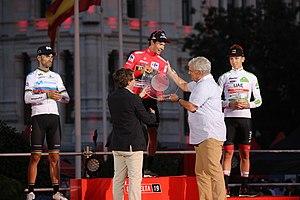
Primož Roglič, né le 29 octobre 1989 à Trbovlje, est un sauteur à ski et coureur cycliste slovène. Il est membre de l'équipe Jumbo-Visma. Roglič a commencé sa carrière en tant que sauteur à ski, avant de passer sur le tard au cyclisme. À l'aise en contre-la-montre et dans les ascensions, c'est un spécialiste des courses par étapes.
Le Tour d'Espagne 2019 est la 74ᵉ édition de cette course cycliste masculine sur route. Le départ est donné le 24 août à Torrevieja, et l'arrivée a lieu le 15 septembre à Madrid. Il s'agit du troisième et dernier grand tour de la saison et de la 32ᵉ épreuve de l'UCI World Tour 2019. Le Tour fait également partie de la Coupe d'Espagne.